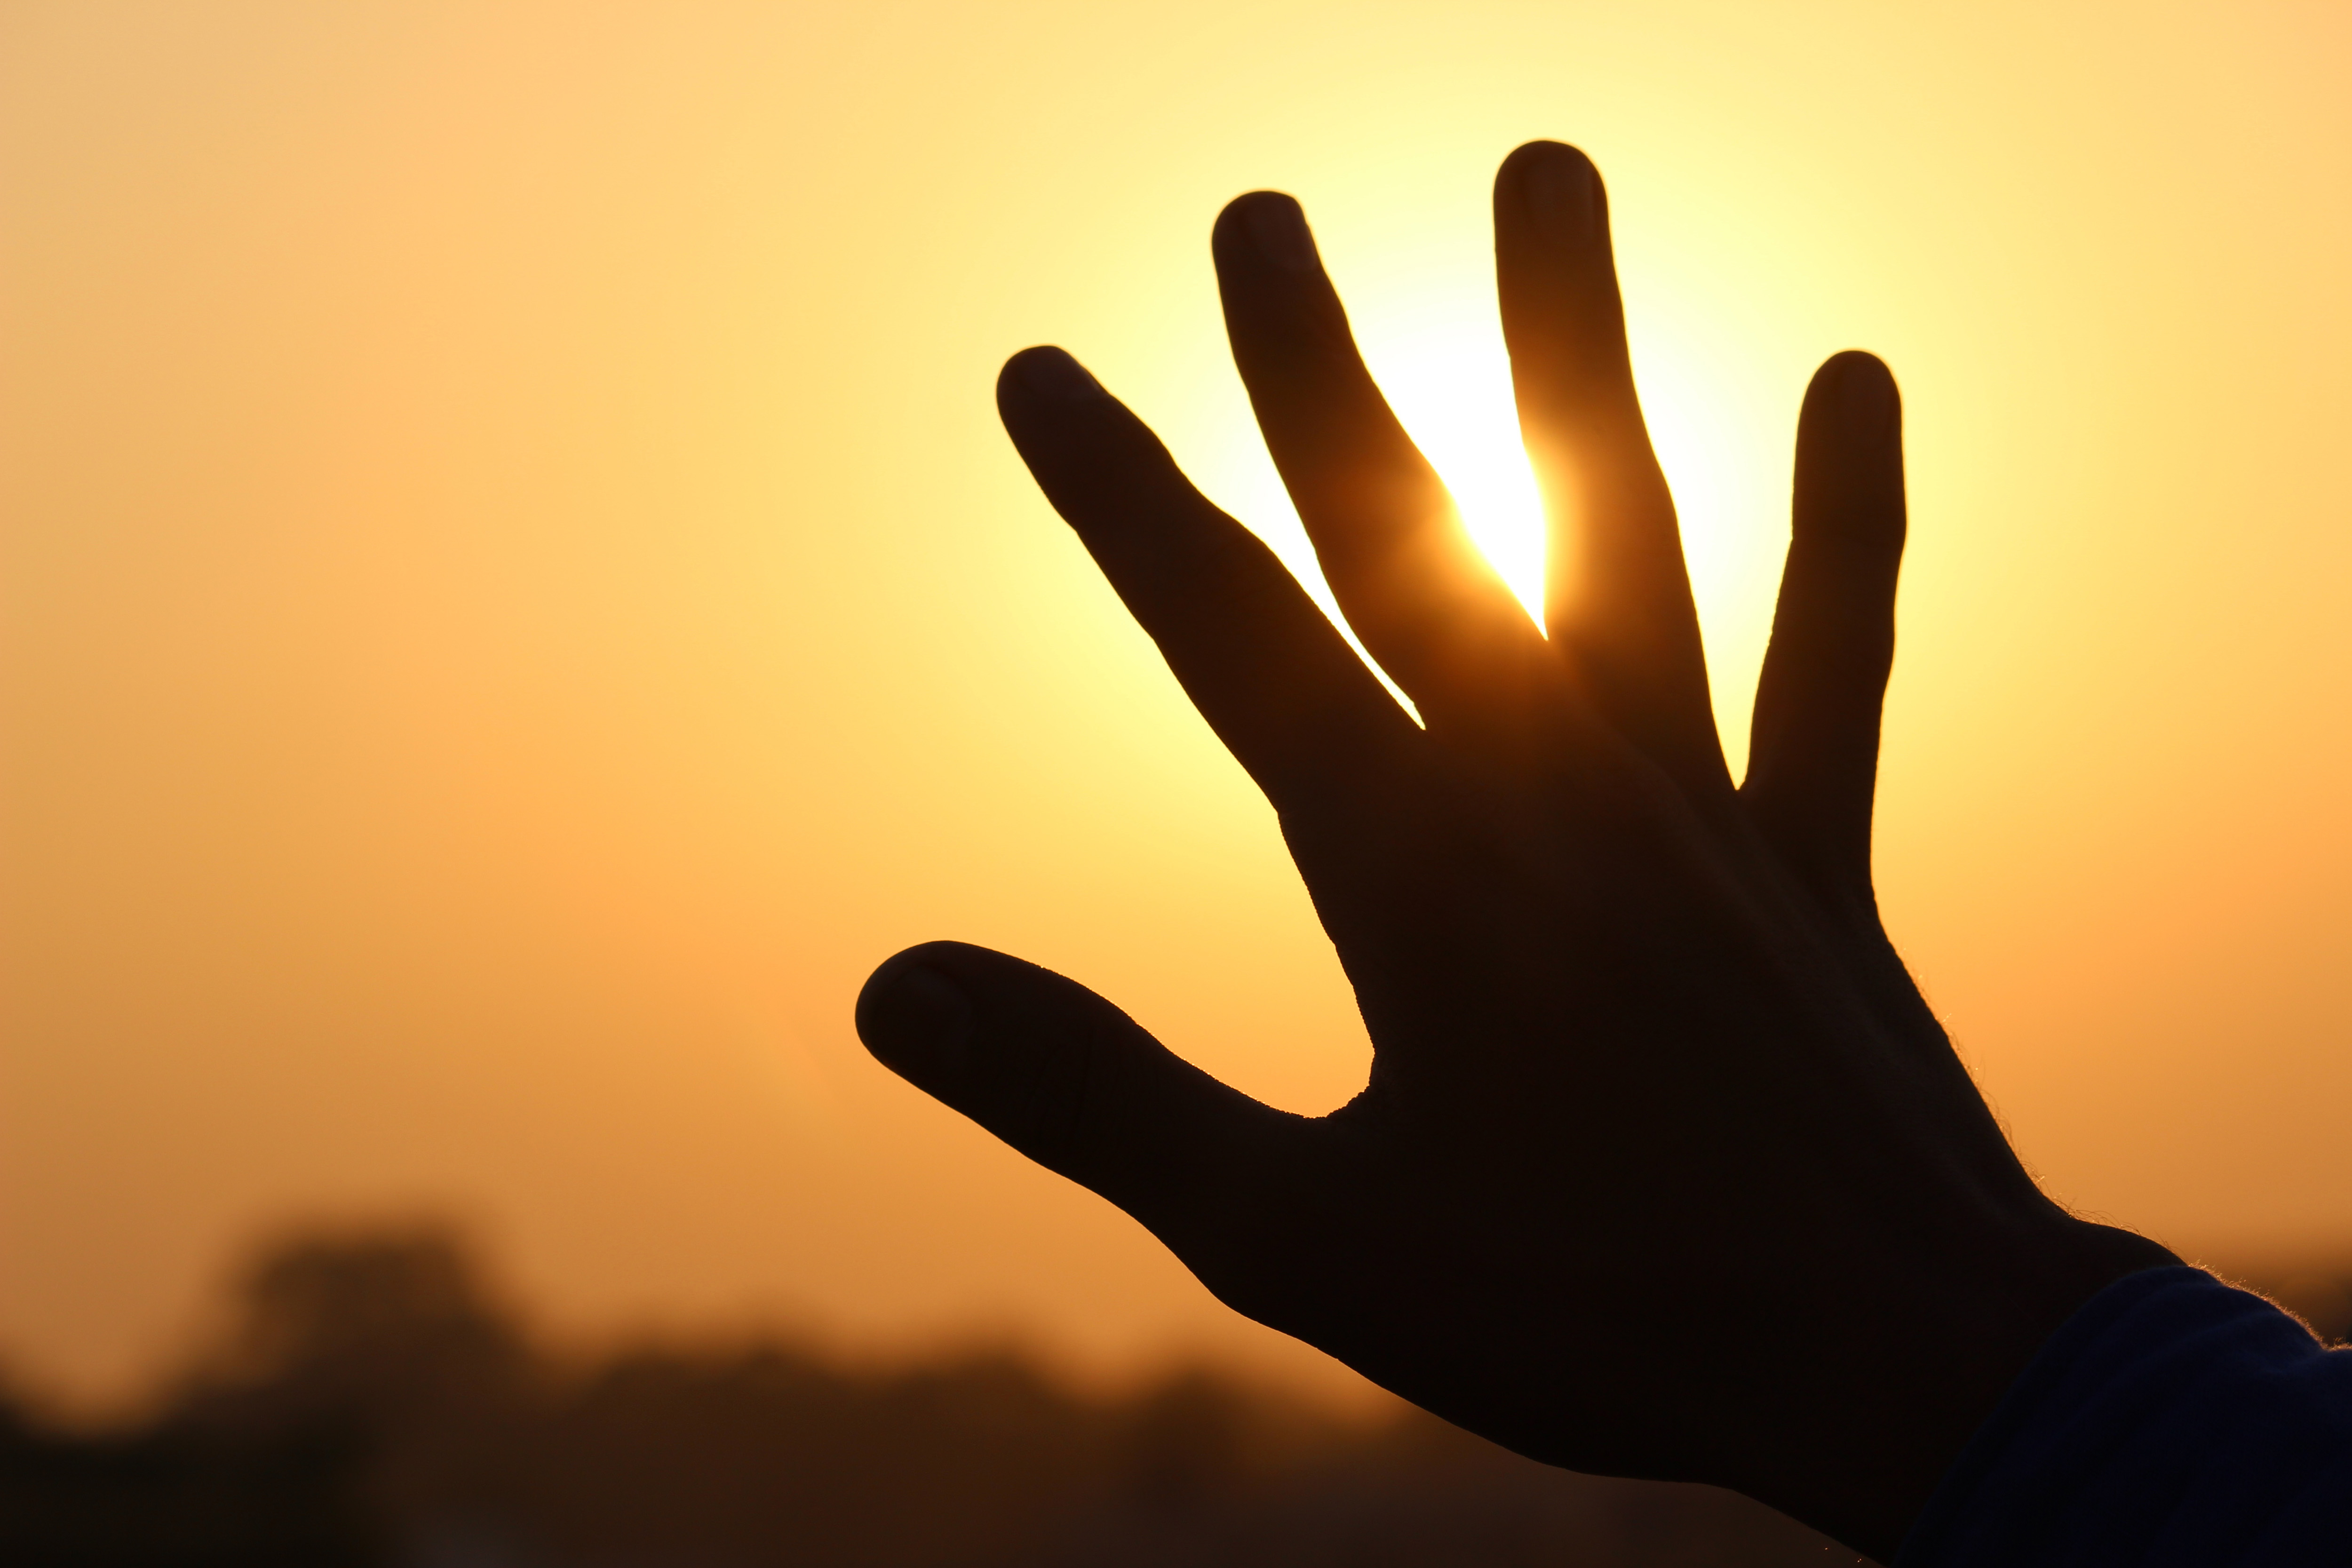
sky, hand, finger, light, yellow, orange, sunlight, gesture, photography, cloud, stock photography, nail